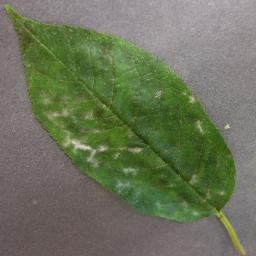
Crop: cherry
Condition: (including_sour)_powdery_mildew